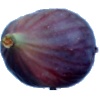
Label: Fig 1